Nysa, Poland

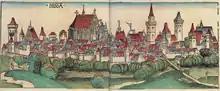
"Nysa" in a 1493 woodcut from the Nuremberg Chronicle

The town's fortifications, dating from 1350, served to defend against the Hussites in 1424. During the Hussite Wars, in 1428 it was the site of the , with Poles and Czechs fighting on both sides. One of the prominent signs that Nysa was a significant center is the report in Nuremberg Chronicle, published in 1493, which mentions the city among the major urban centers of Central and Eastern Europe. In the description of the town population included in this chronicle we read "plebs rustica polonici ydeomatis ...". The Nysa coat of arms at the entrance of the Charles Bridge in Prague, which is displayed alongside the arms of the most prominent Bohemian cities, also indicates the importance of the town.